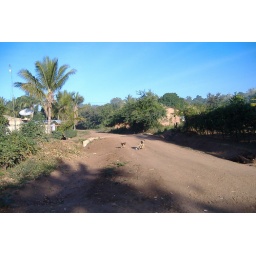
dogs in the road